William Halsey Jr.

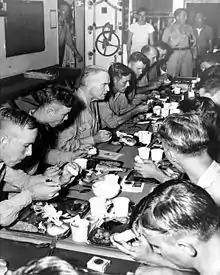
Halsey dines with crew of USS "New Jersey", November 1944

As the war progressed it moved out of the South Pacific and into the Central Pacific. Halsey's command shifted with it, and in May 1944 he was promoted to commanding officer of the newly formed Third Fleet. He commanded actions from the Philippines to Japan. From September 1944 to January 1945, he led the campaigns to take the Palaus, Leyte and Luzon, and on many raids on Japanese bases, including off the shores of Formosa, China, and Vietnam.